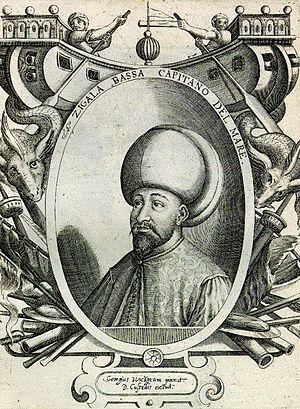
La turquisation, turcisation, turquification, ou turcification est un processus d'assimilation culturelle des populations non turques à la culture turque au contact des peuples turcs, originaires des monts Altaï, en Sibérie méridionale.
Cığalazade Youssouf Sinan Pacha, est un dignitaire ottoman d'origine italienne, qui exerça la fonction suprême de grand vizir du 27 octobre au 5 décembre 1596, sous le règne de Mehmed III. Il fut également Kapudan Pacha.